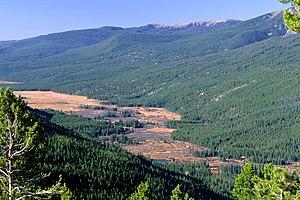
La Kawuneeche Valley – ou Coyote Valley – est une vallée formée par le fleuve Colorado dans l'État du Colorado, aux États-Unis. Située dans le comté de Grand, elle est protégée au sein du parc national de Rocky Mountain.